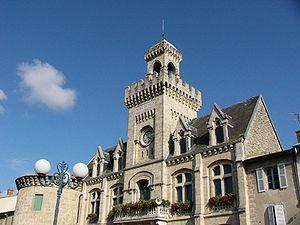
Façade de l'hôtel de ville de Chabeuil (Drôme) (France)
Chabeuil est une commune française de l'agglomération valentinoise, située dans le département de la Drôme, en région Auvergne-Rhône-Alpes.